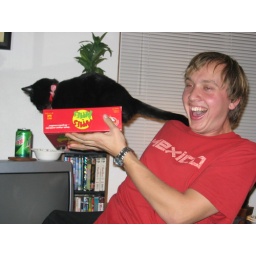
Tessa's Cat, Ella, was peacefully sleeping in this box prior to this picture.